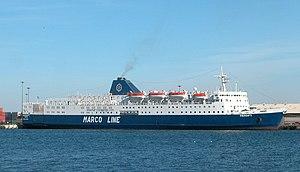
Le Ionian Island est un ferry ayant appartenu à la compagnie grecque Strintzis Lines. Construit de 1972 à 1973 aux chantiers Naikai Zōsen de Setoda pour la compagnie japonaise Taiheiyō Enkai Ferry sous le nom d‘Albireo, il est le deuxième navire commandé par l'armateur. Mis en service en février 1973, il navigue dans un premier temps entre Nagoya et l'île de Kyūshū puis vers Hokkaidō à partir du mois d'avril. Transféré en 1982 au sein de Taiheiyō Ferry, il continue de naviguer pour la compagnie jusqu'en 1989. Vendu à la compagnie grecque Strintzis Lines, il entame à compter de 1990 une seconde carrière en Méditerranée sous le nom de Ionian Island après avoir subit quelques travaux de transformations. Principalement exploité entre la Grèce et l'Italie, il desservira également la Turquie en 2001 sous le nom de Çeşme 1 et naviguera aussi entre l'Algérie et la France avant d'être revendu en 2004 à la société Marco Shipping. Renommé Merdif 1, il est exploité dans le golfe Persique entre les Émirats arabes unis et l'Irak. Retiré en 2010, il est finalement vendu à la démolition en Inde.